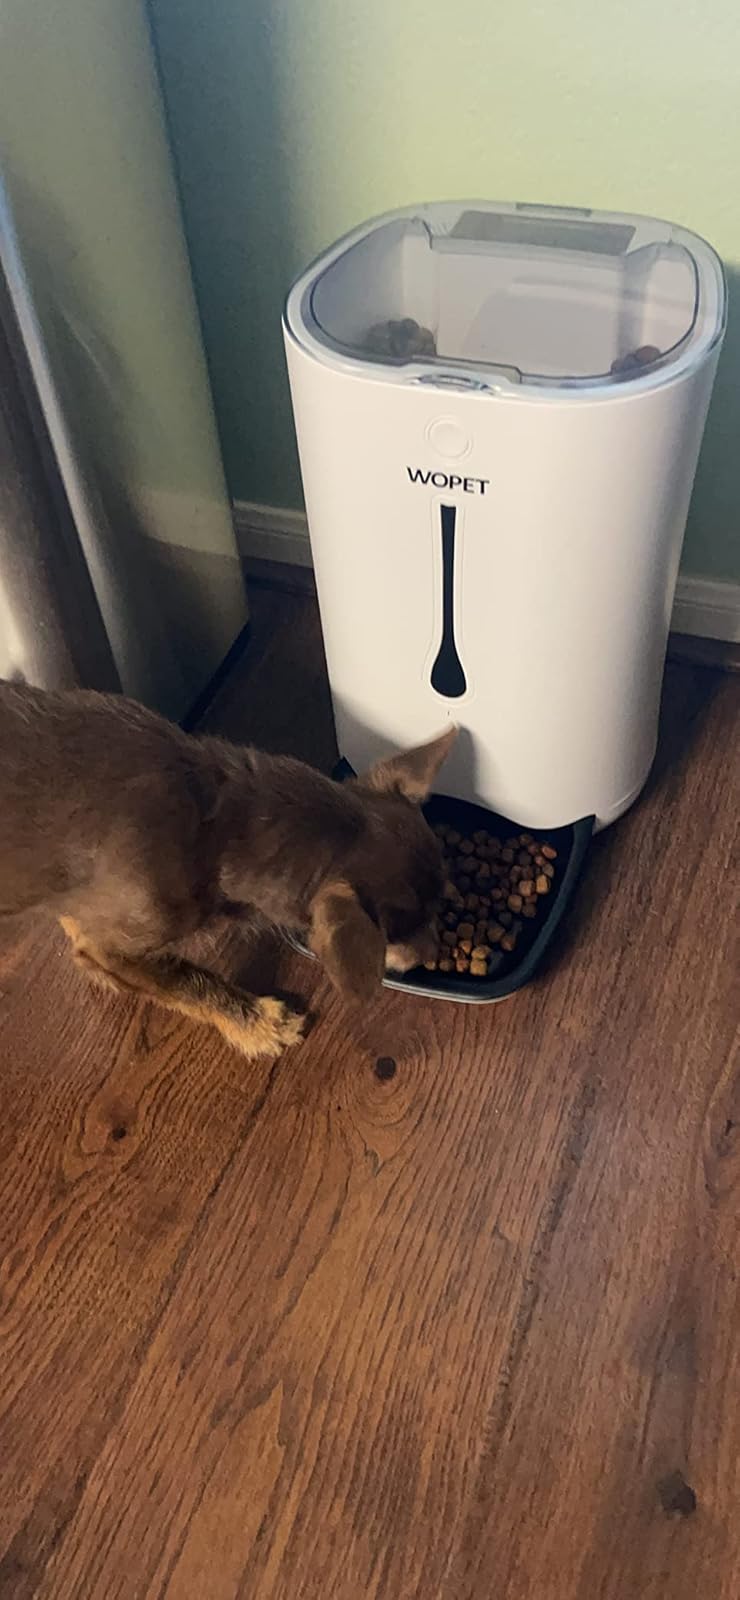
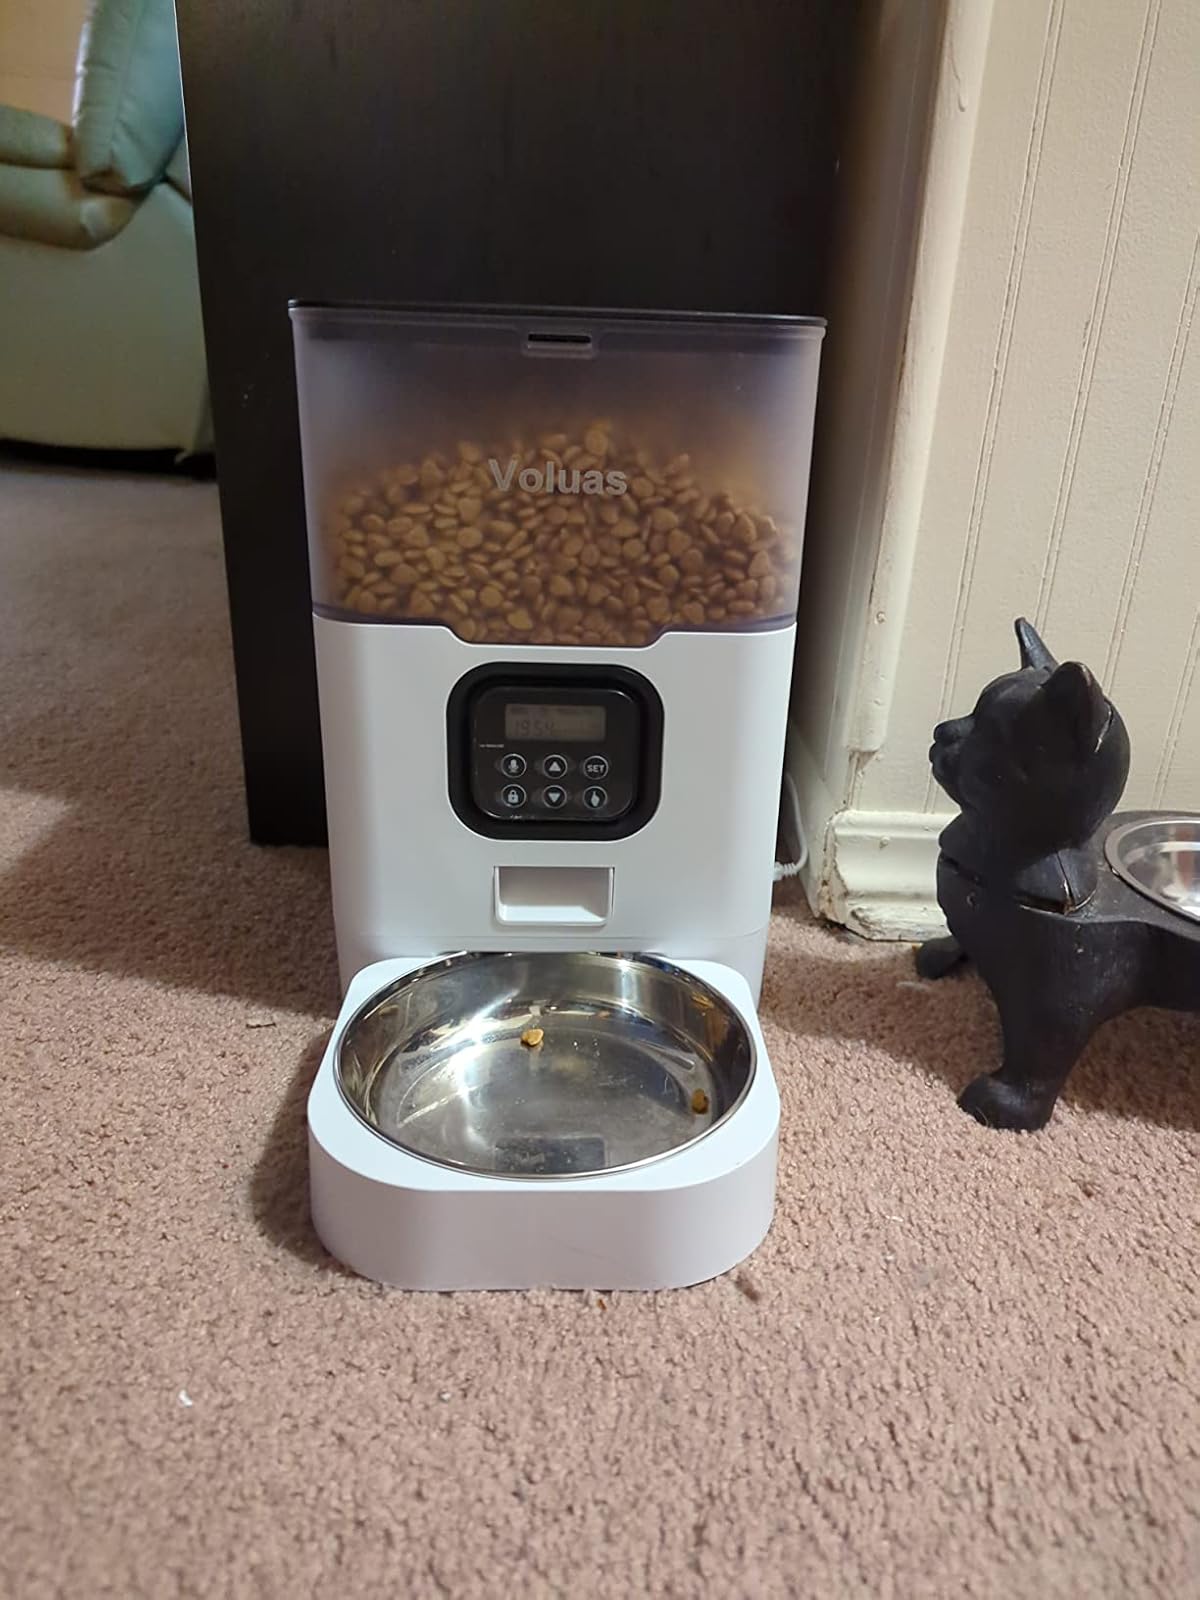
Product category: items_feeder
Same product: no